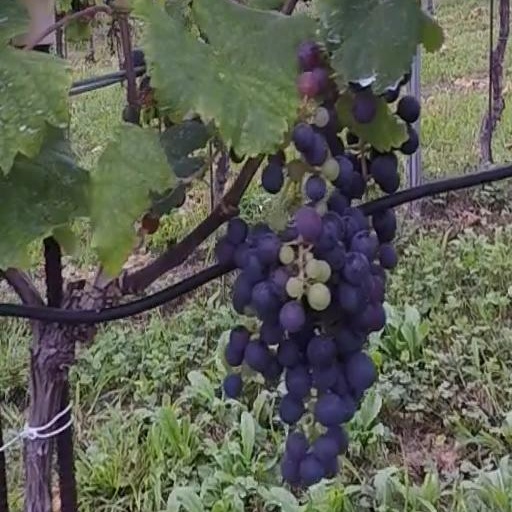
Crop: grape